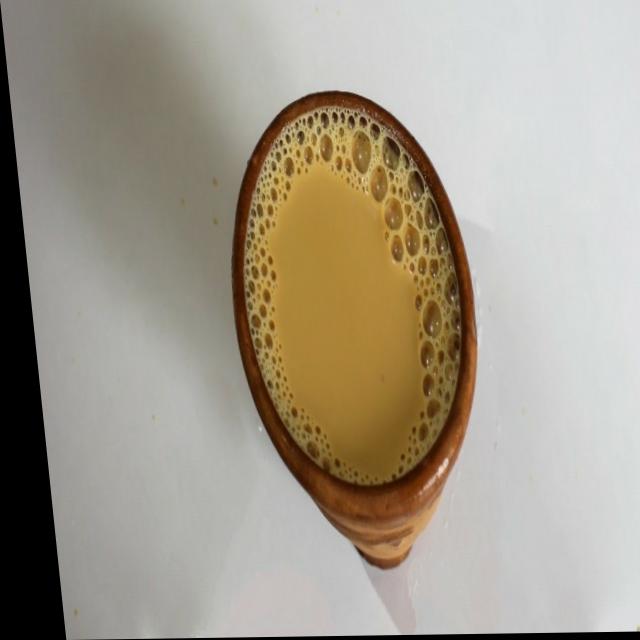
Dish: chai